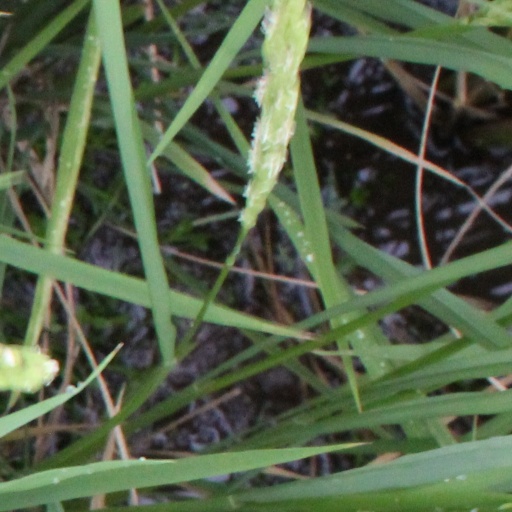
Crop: rice